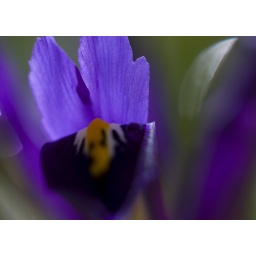
A tiny miniature iris growing in a pot by the door opened this morning